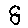
Label: 8